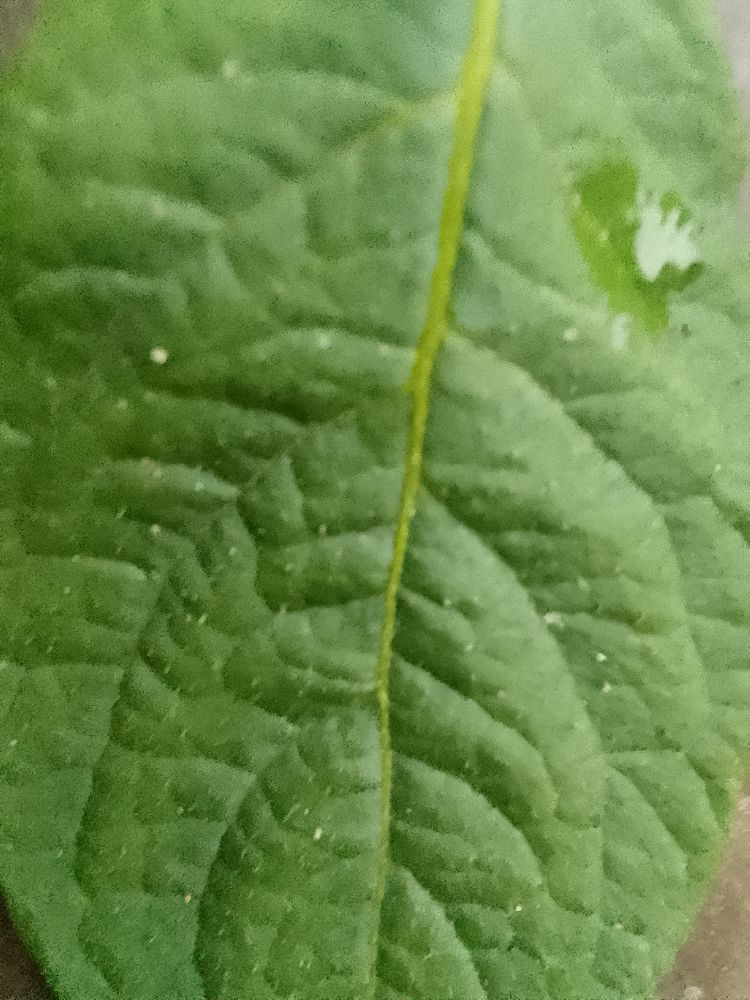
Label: Healthy